Saikyō Line

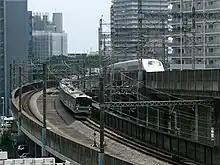
Saikyo Line and Tohoku Shinkansen

On 3 March 1986, the Saikyo Line began through service to Shinjuku via the Yamanote Freight Line, which had seen less use by freight services since the opening of the Musashino Line in 1973. Freight services on the former Akabane Line ended in 1999. Services southward to Shibuya and Ebisu did not begin until 16 March 1996, when new platforms were completed to accommodate passenger service. Through services to Ōsaki and the Rinkai Line began on 1 December 2002.